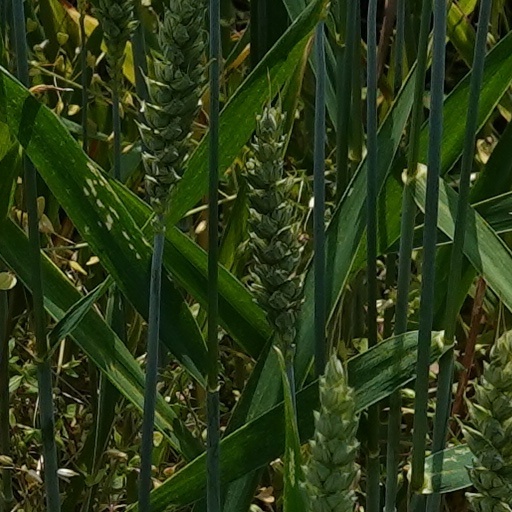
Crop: wheat